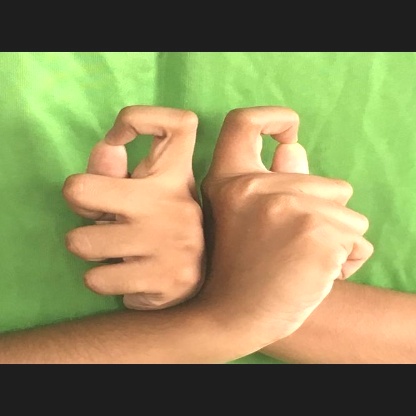
Mudra: Berunda